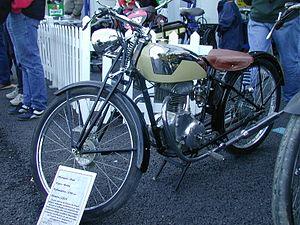
Dax est une marque française de motocyclettes, en activité de 1932 à 1936.